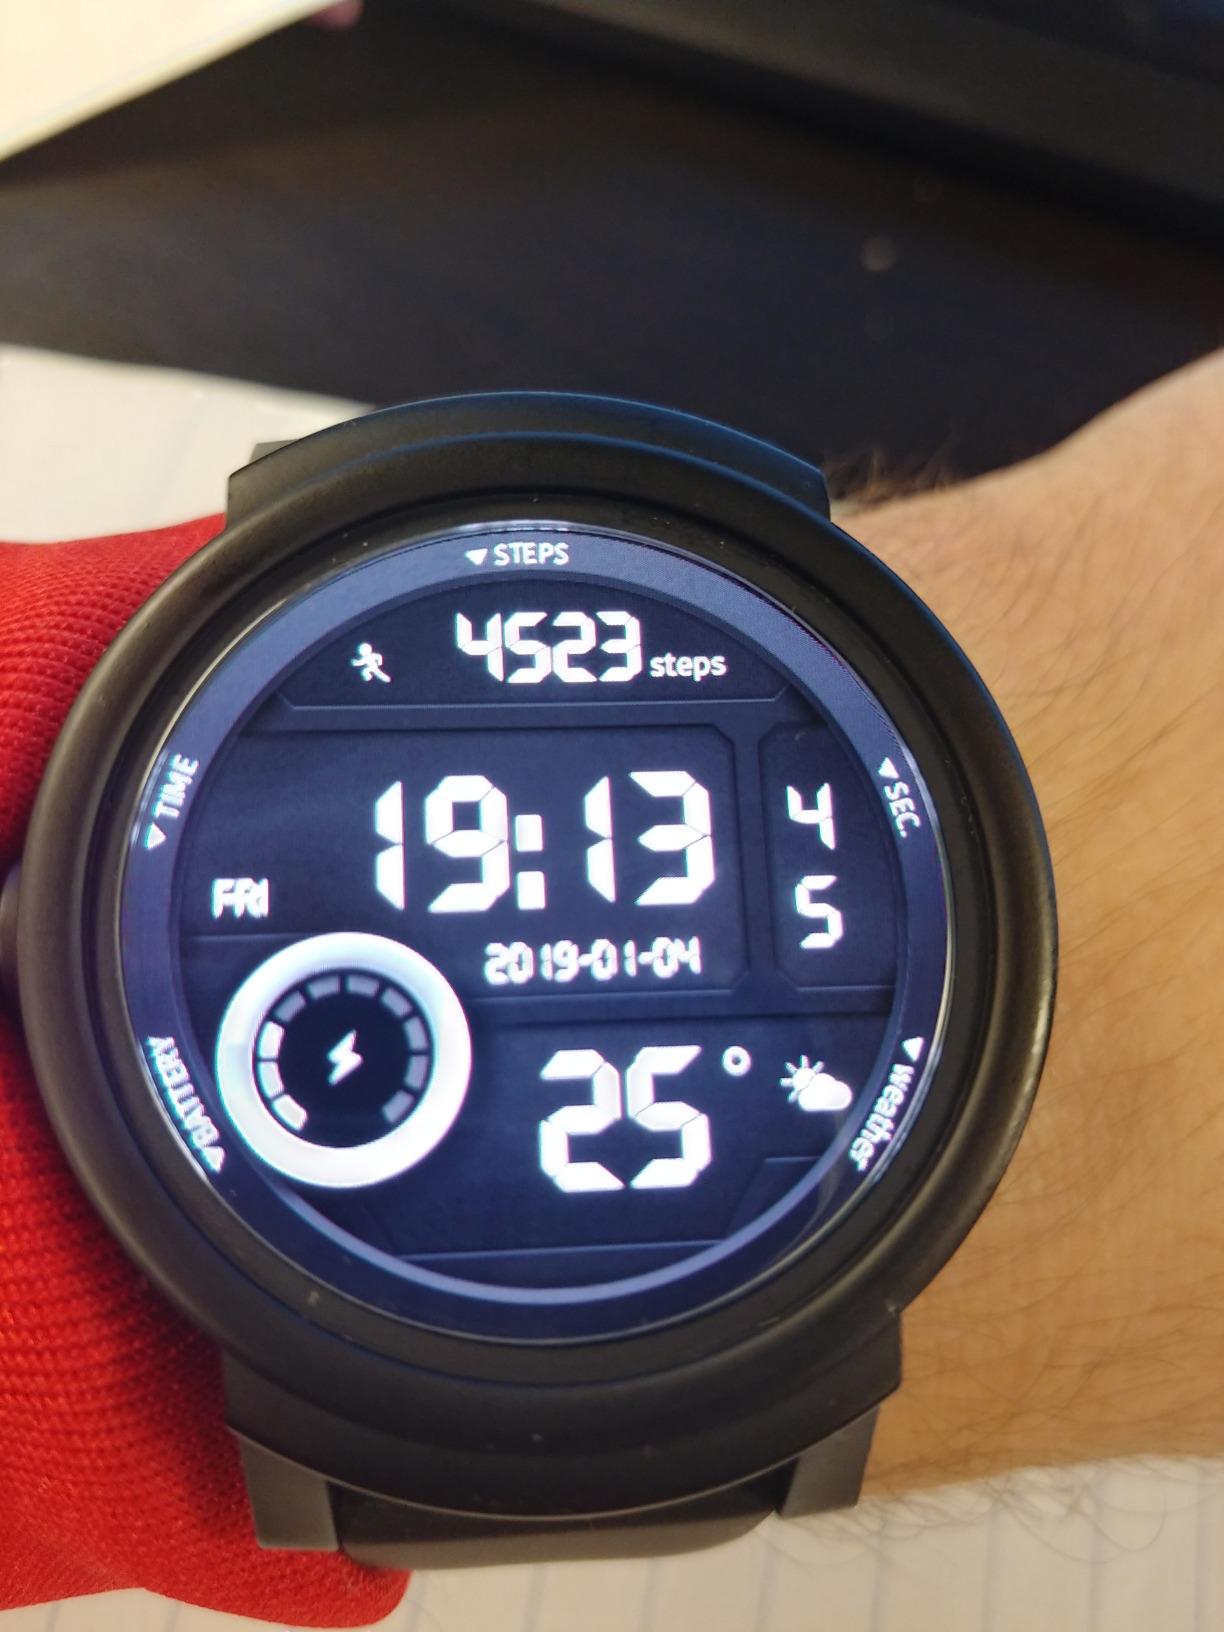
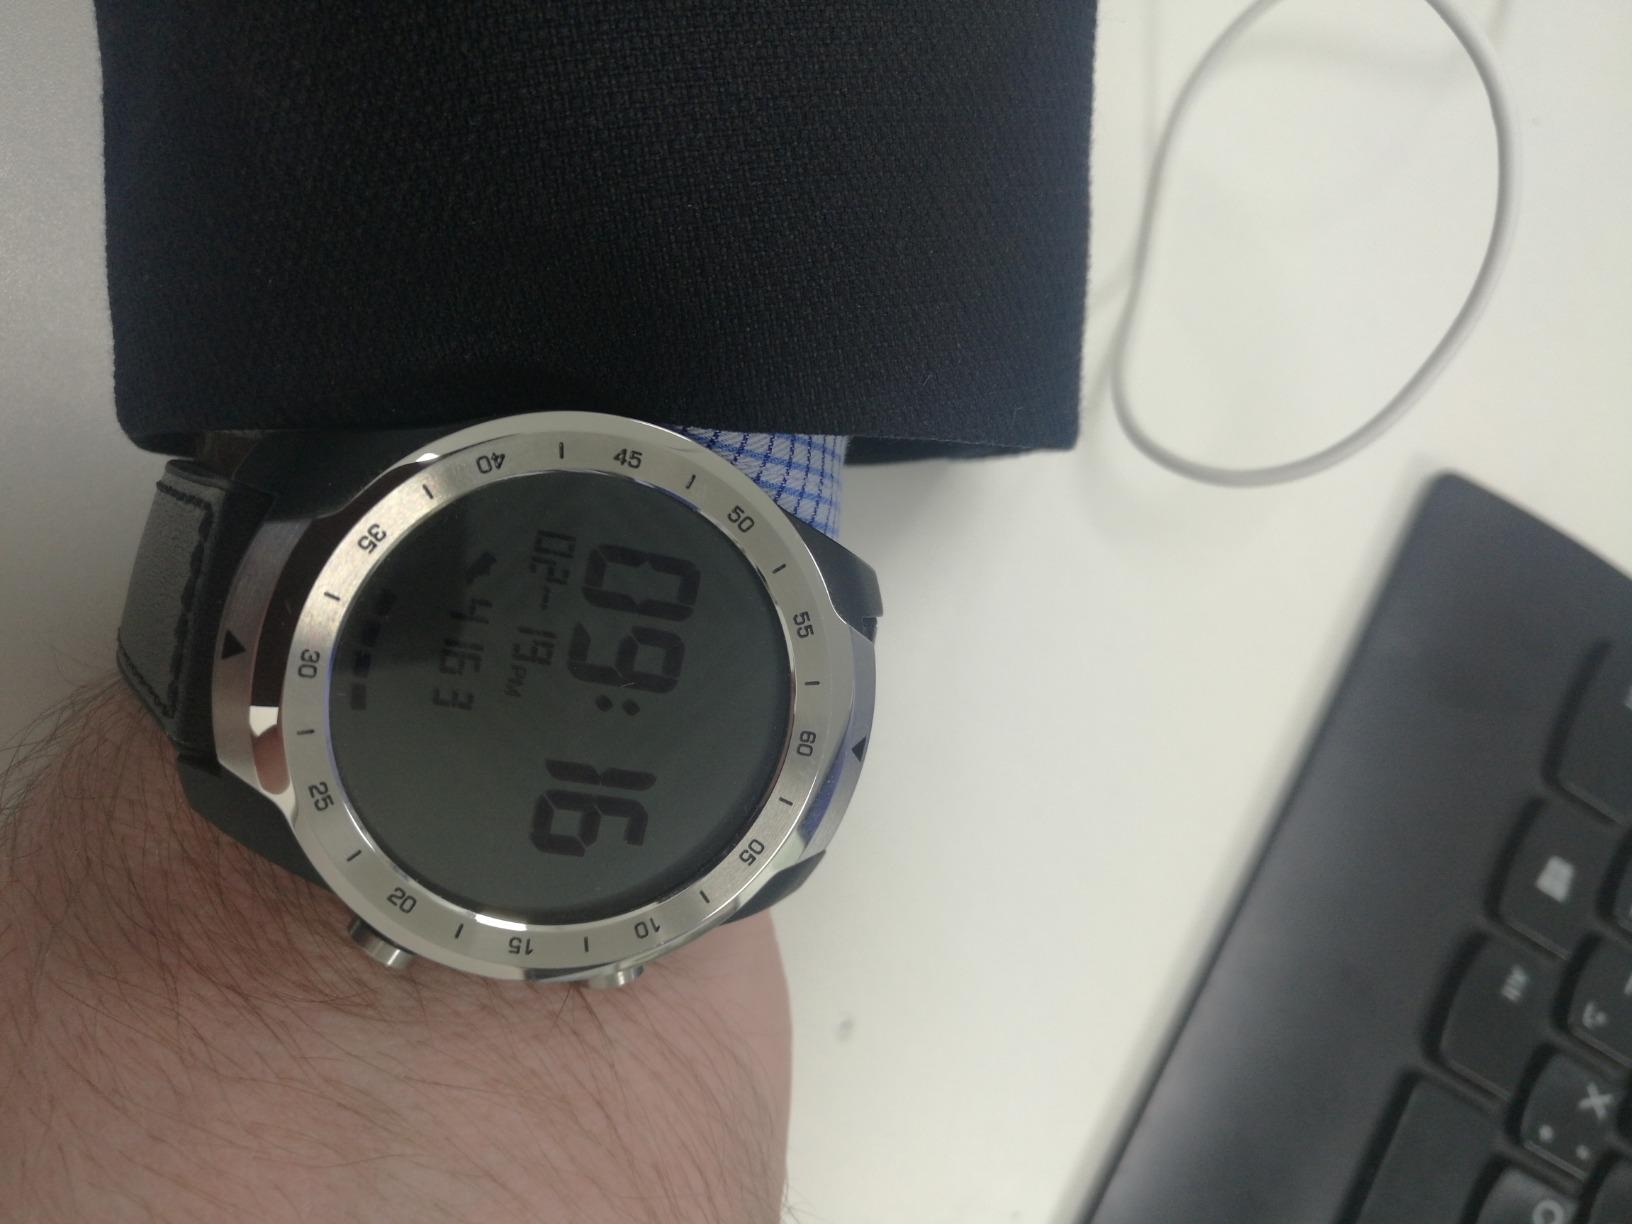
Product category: smartwatch
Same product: no